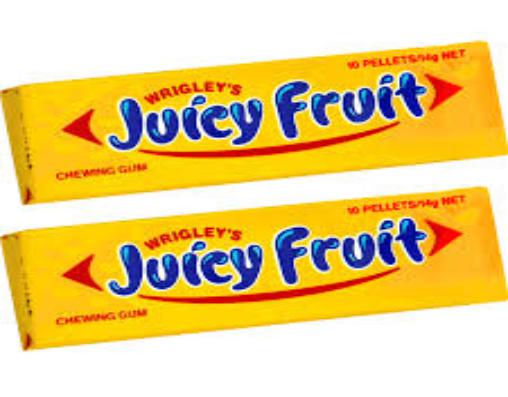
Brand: Juicy Fruit
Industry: Food